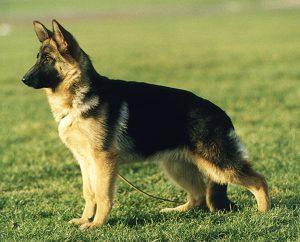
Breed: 211-n000018-German_shepherd